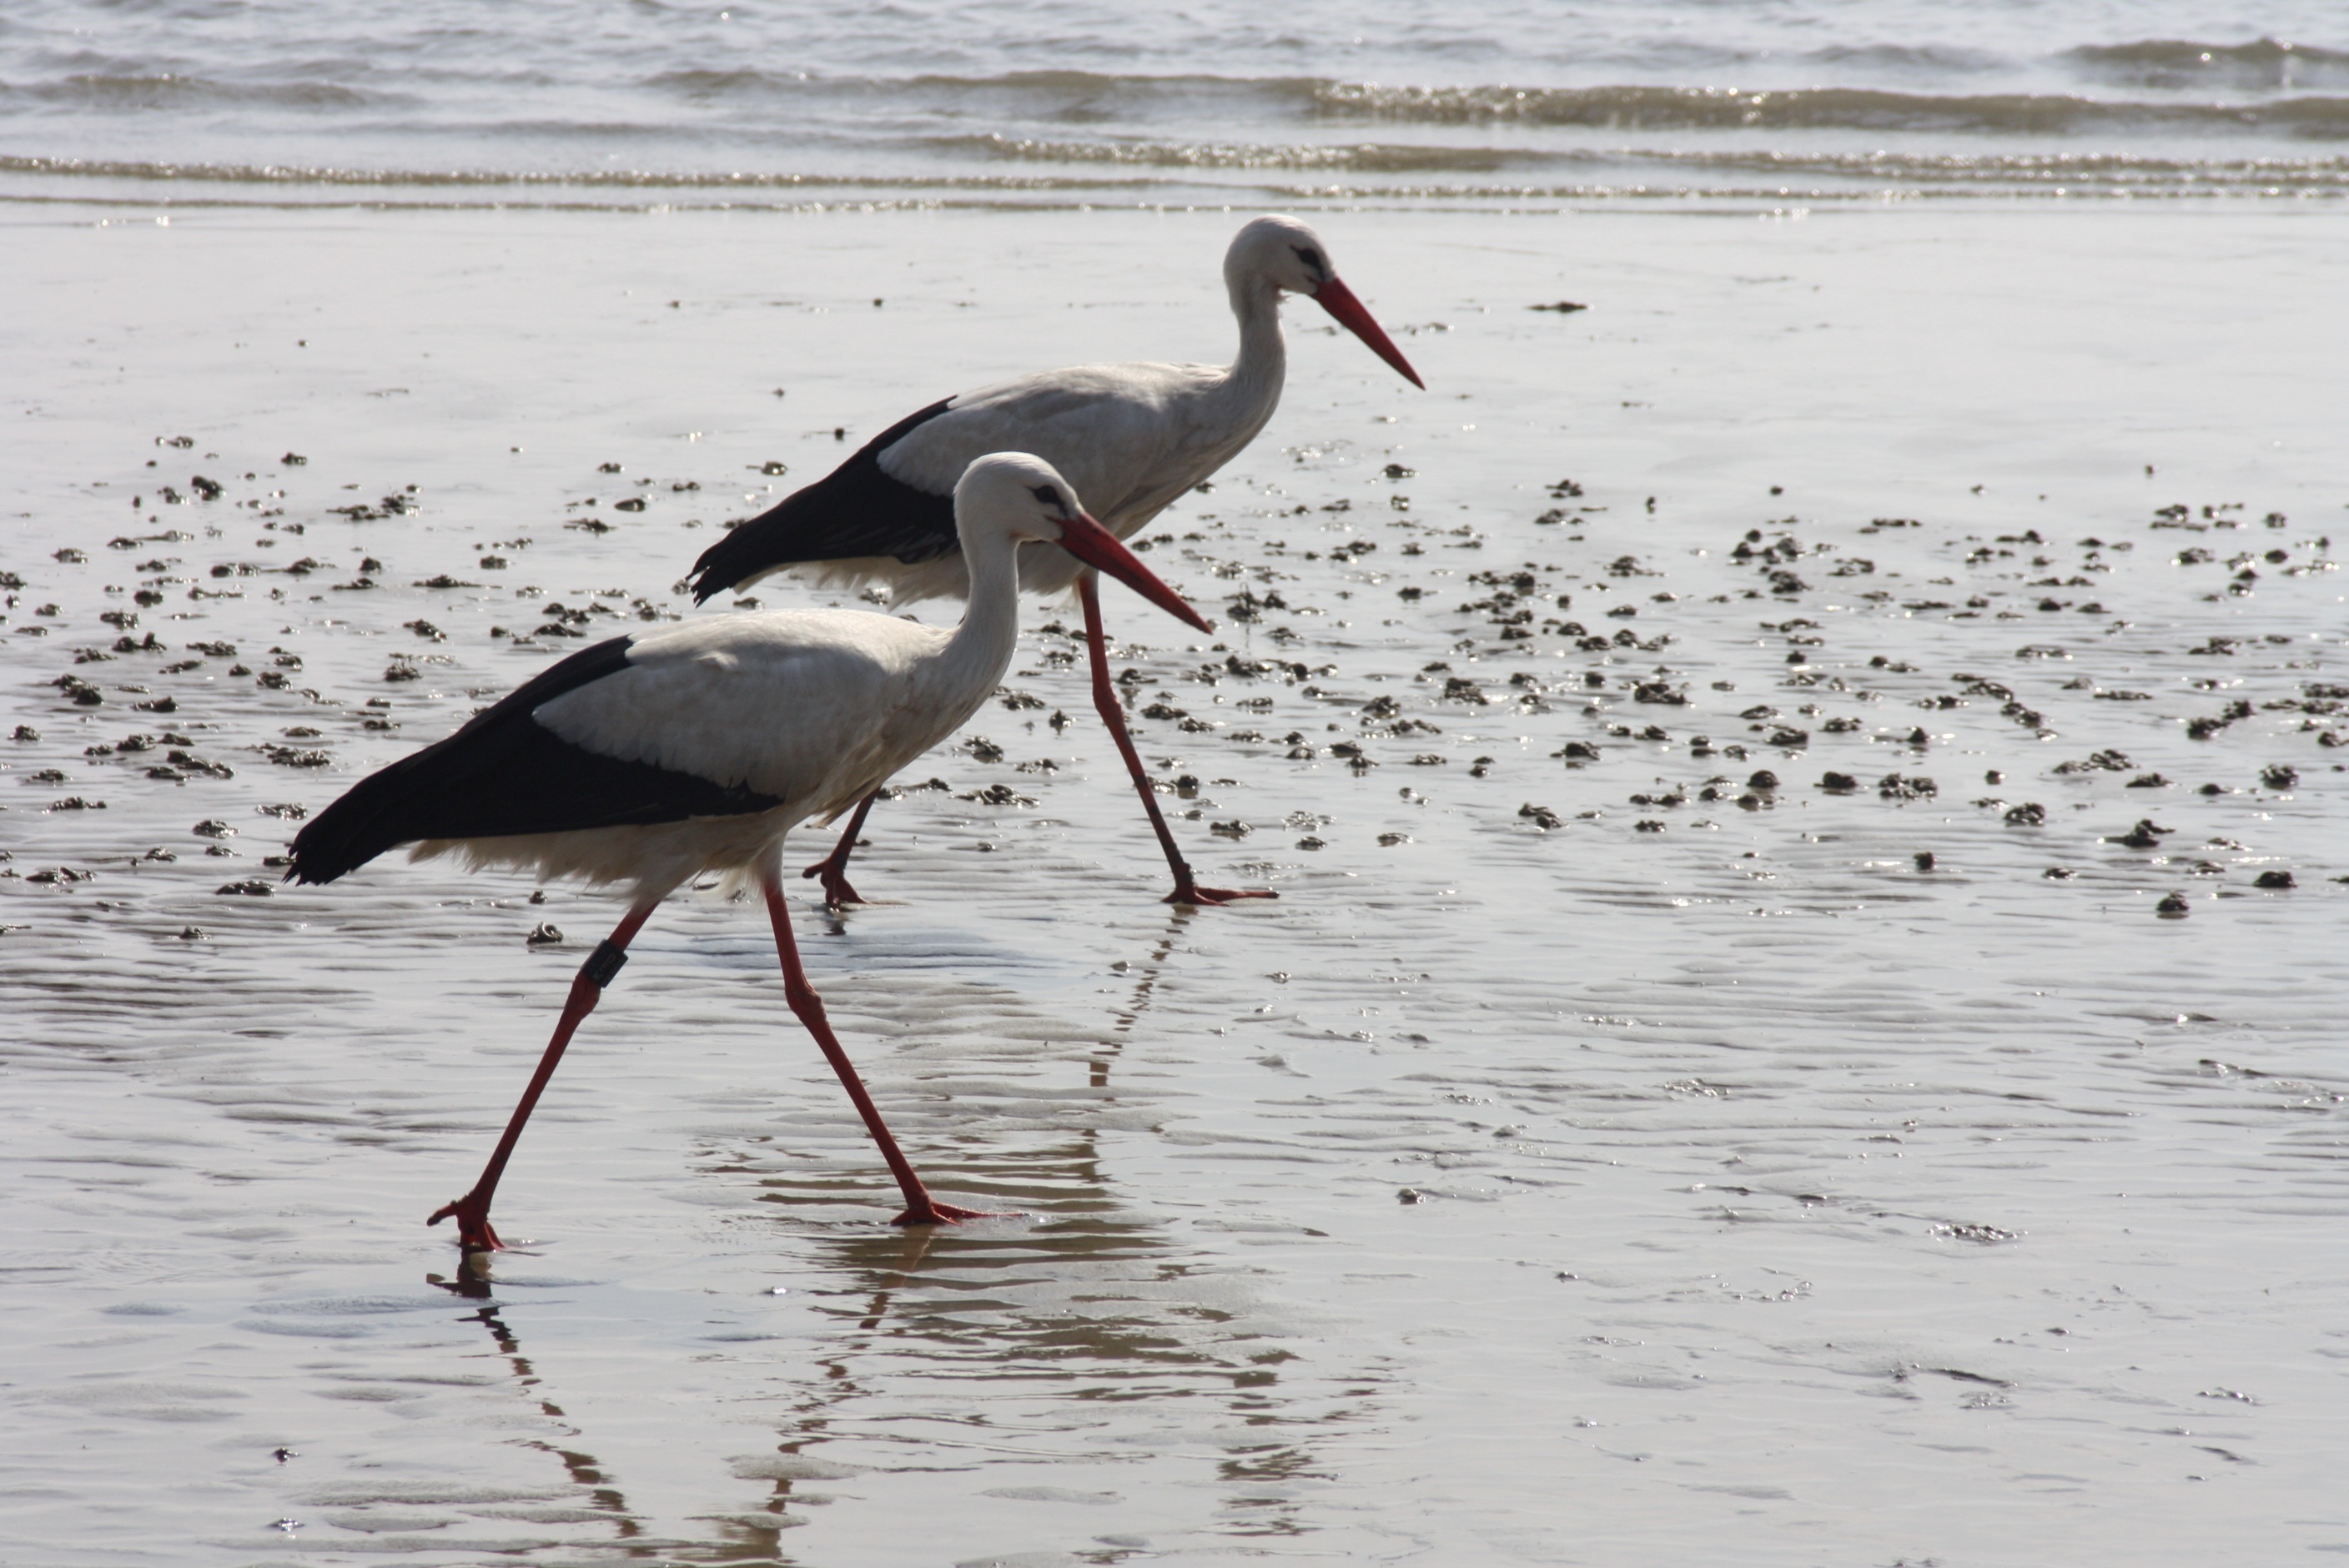
sea, nature, bird, wildlife, beak, fauna, wetland, vertebrate, pair, stilt, shorebird, sandpiper, redshank, watts, storks, mudflat, seaduck